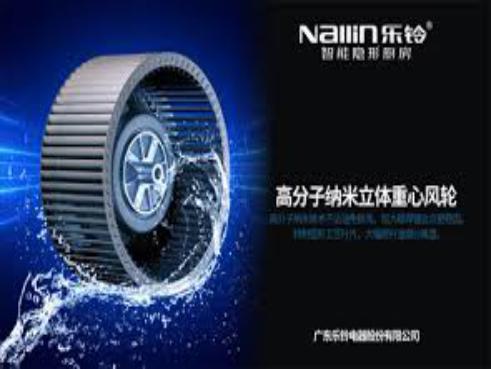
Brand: nallin
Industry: Necessities